Dilmun

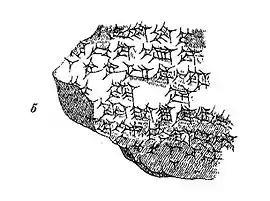
Correspondence between Ilī-ippašra, the governor of Dilmun, and Enlil-kidinni, the governor of Nippur,

From at least 1500 BC, Dilmun was likely under the rule of the Akkadian-speaking Mesopotamian Sealand dynasty. The Sealand dynasty King Ea-gamil is mentioned in a text found at Qal'at al-Bahrain. Ea-gamil was the last ruler of the Sealand dynasty. After his reign, Dilmun came under the rule of the Babylonian Kassite dynasty, as they took over the land of the Sealand dynasty. Dilmun was mentioned in two letters dated to the reign of Burna-Buriash II, recovered from Nippur during the Kassite dynasty of Babylon. These letters were from a provincial official named Ilī-ippašra, in Dilmun, to his friend, Enlil-kidinni, the governor of Nippur. The names referred to are Akkadian. These letters, and other documents, suggest an administrative relationship between Dilmun and Babylon at that time. Following the collapse of the Kassite dynasty, in 1595 BC, Mesopotamian documents make no mention of Dilmun until Assyrian inscriptions (dated from 1250 BC to 1050 BC) proclaimed Assyrian kings to be rulers of Dilmun and Meluhha, as well as Lower Sea and Upper Sea. Assyrian inscriptions recorded tribute from Dilmun.